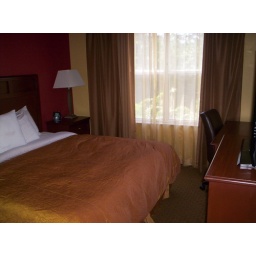
bed in 1 bedroom suite